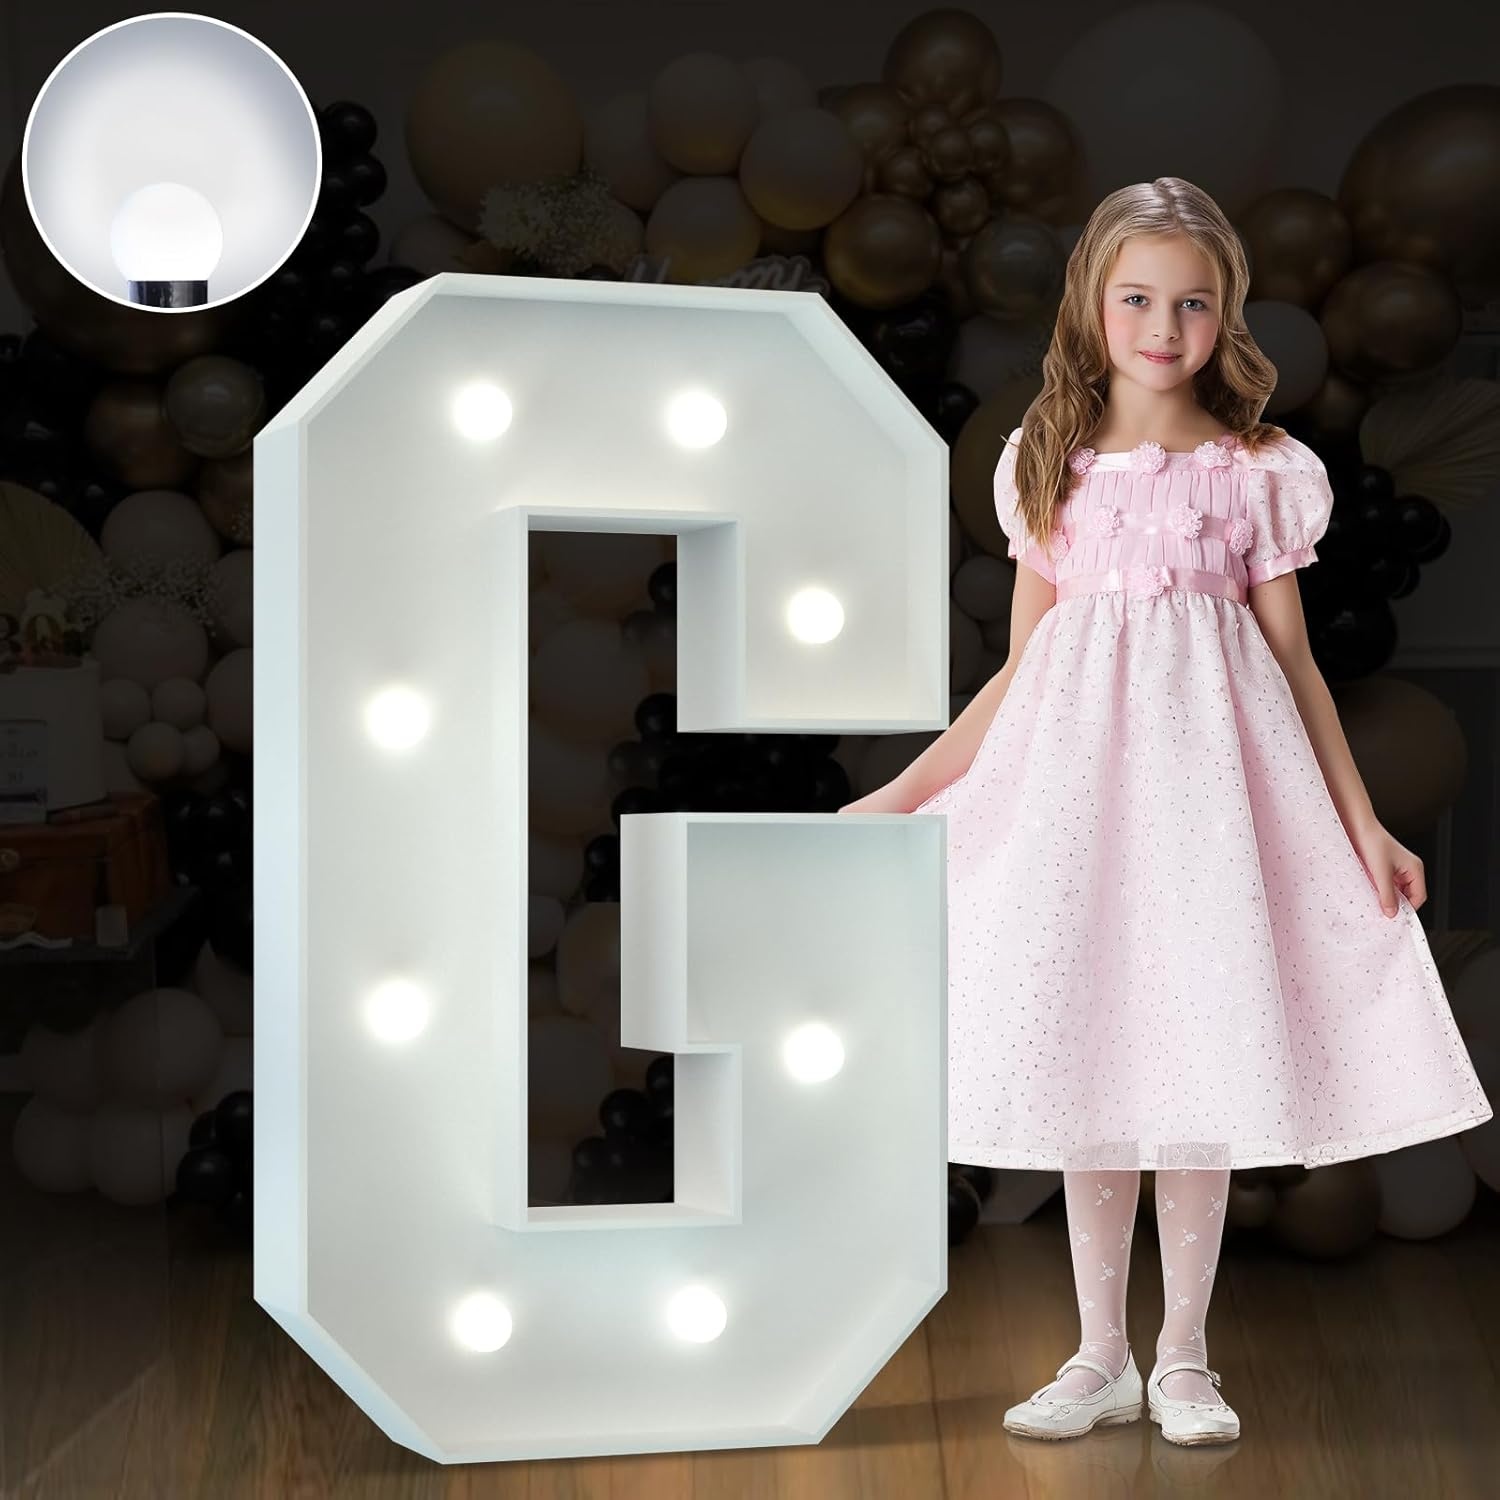
Marquee Letters 3 Feet Tall Large Light Up Letters Baby Shower Decorations Wedding Engagement Grad White Party Decorations Marry Me Sign Big Cardboard Backdrop G
Overview Color : 3ft White Brand : imprsv Material : Foam Board Theme : wedding decoration birthday decoration Recommended Uses For Product : party decorations, weddings, birthdays About this item foam board Cool White Light: 3FT light up letters are equipped with cool white light strings, giving a fresh, modern feel, and can be perfectly adapted to all kinds of party decorations. Need Assembly: Assembly requires a hot glue gun, and we have pre-cut the marquee light up letters into several pieces. You can refer to the instruction manual to assemble the marquee letters 3 feet tall using a hot glue gun. Unique Party Atmosphere: Make your party truly unforgettable with large light up letters, which is perfect for creating an immersive party atmosphere, but also a must-have item for taking unique and memorable photos . High-density Foam Board: Large marquee letters are crafted from high-density foam boards, making them stable.Each letter comes equipped with a sturdy back stand, ensuring that your party marquee sign will not tip over, whether you use it indoors or outdoors. High-Quality Customer Service: We provide high-quality after-sales service and will respond to any issues within 8 hours to ensure customer satisfaction.
Brand: Letsmakeitimpressive
Category: Arts & Entertainment > Party & Celebration > Party Supplies